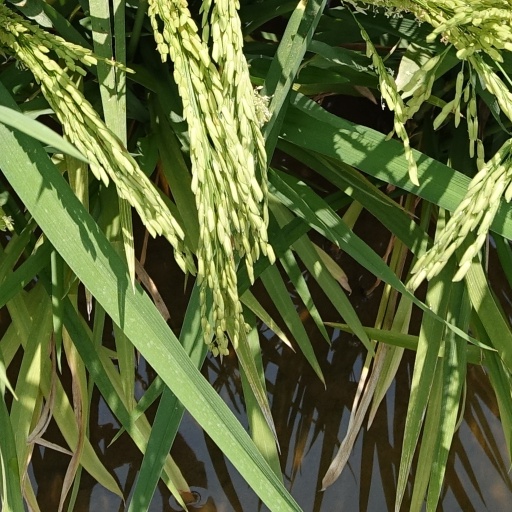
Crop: rice